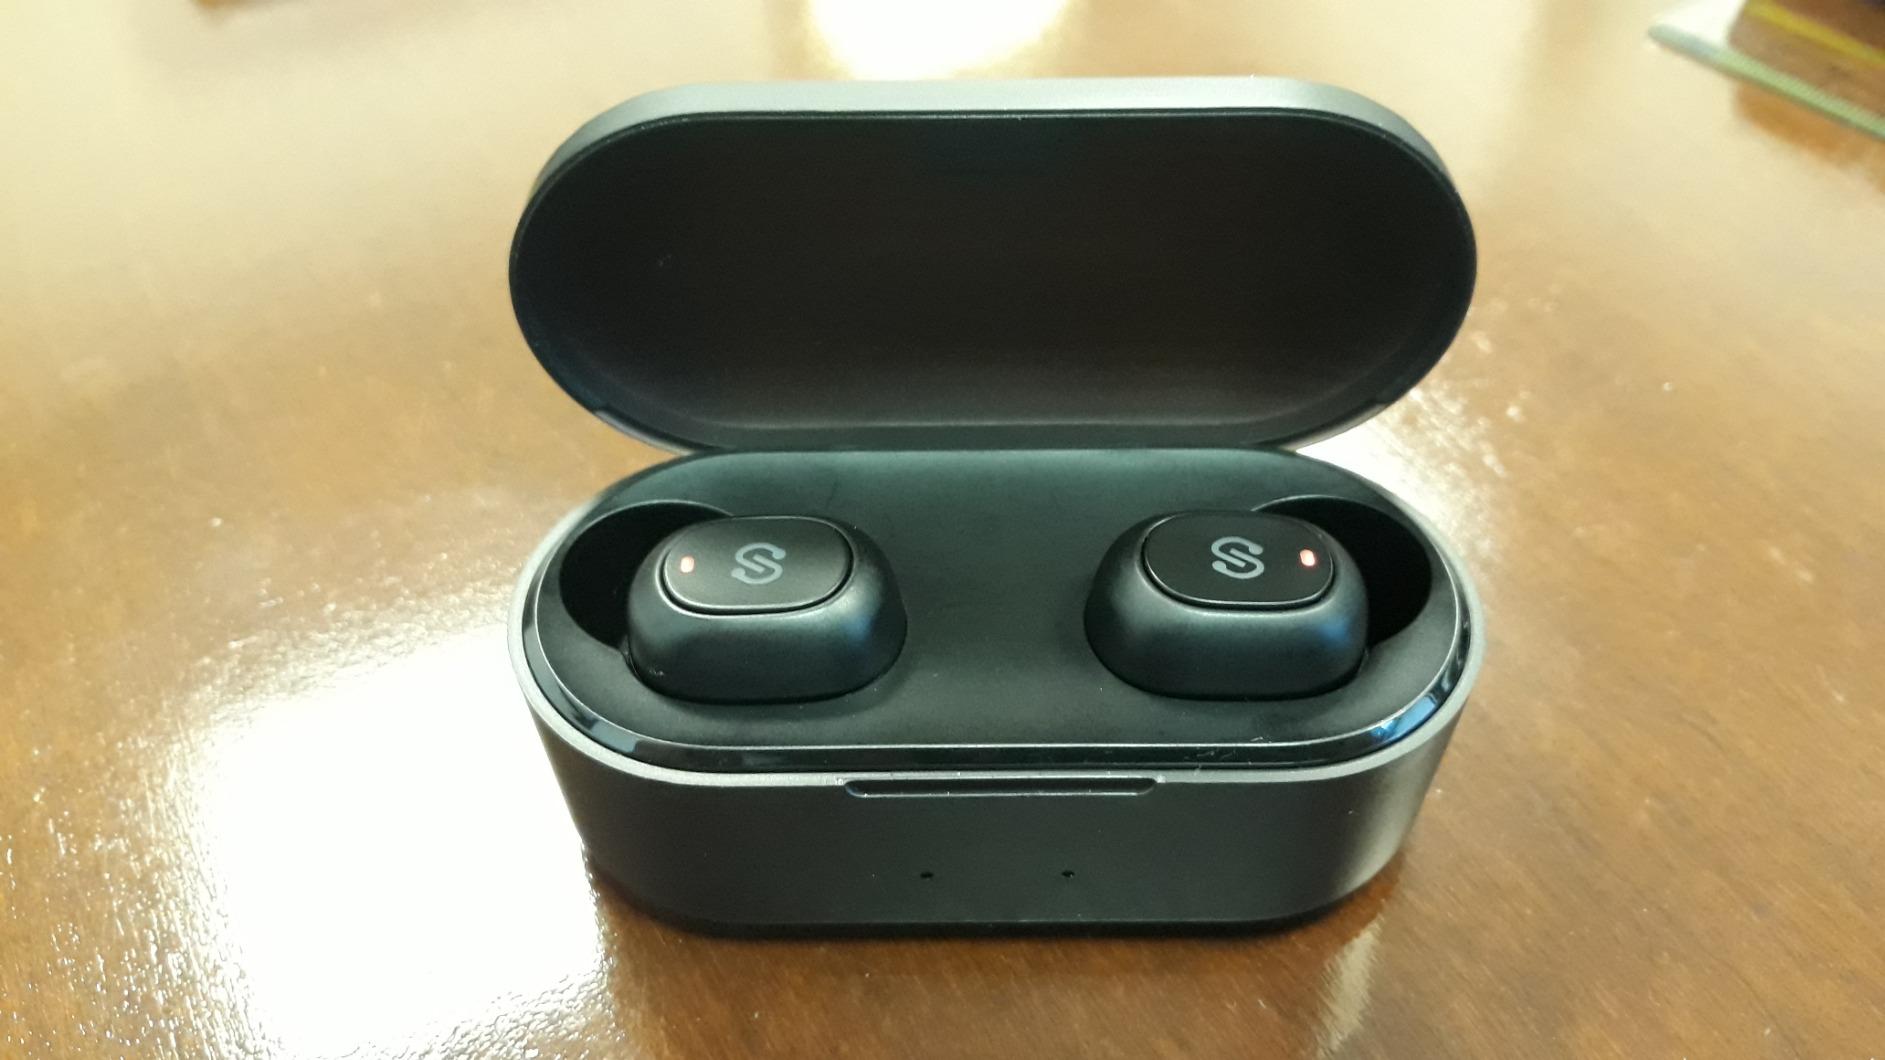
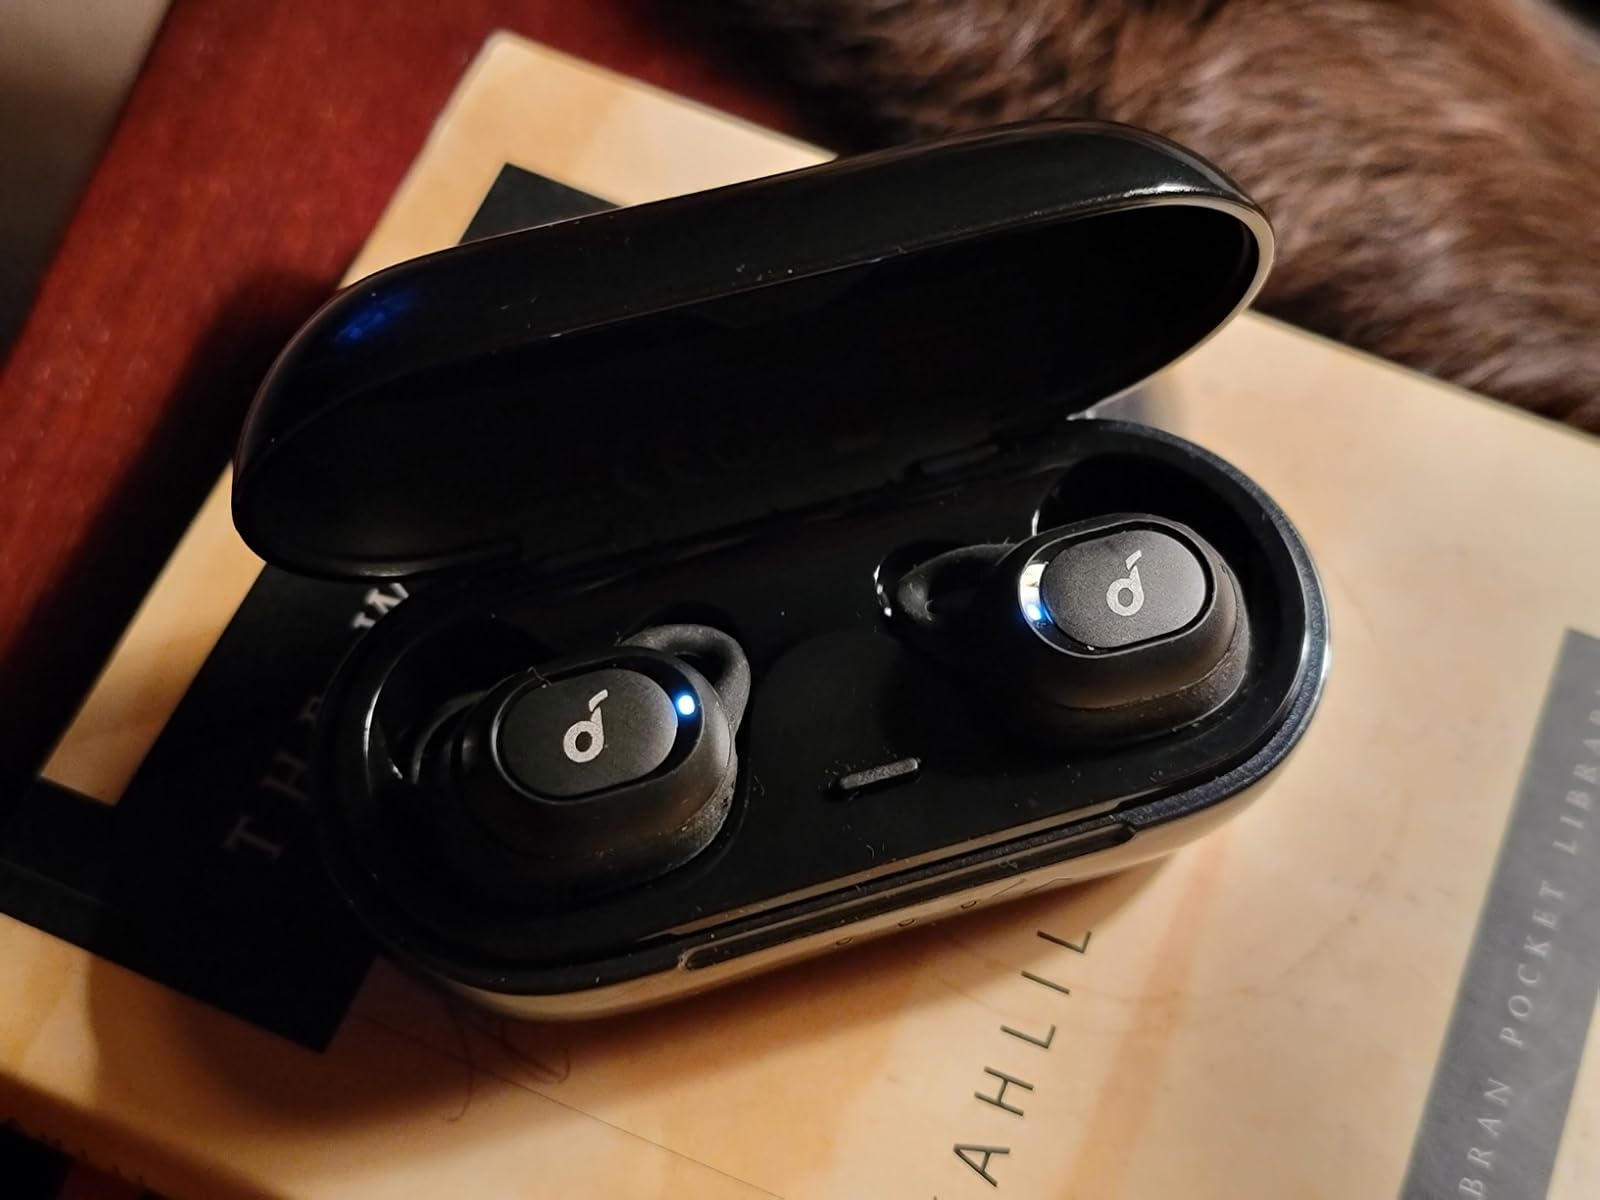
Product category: earbuds
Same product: no